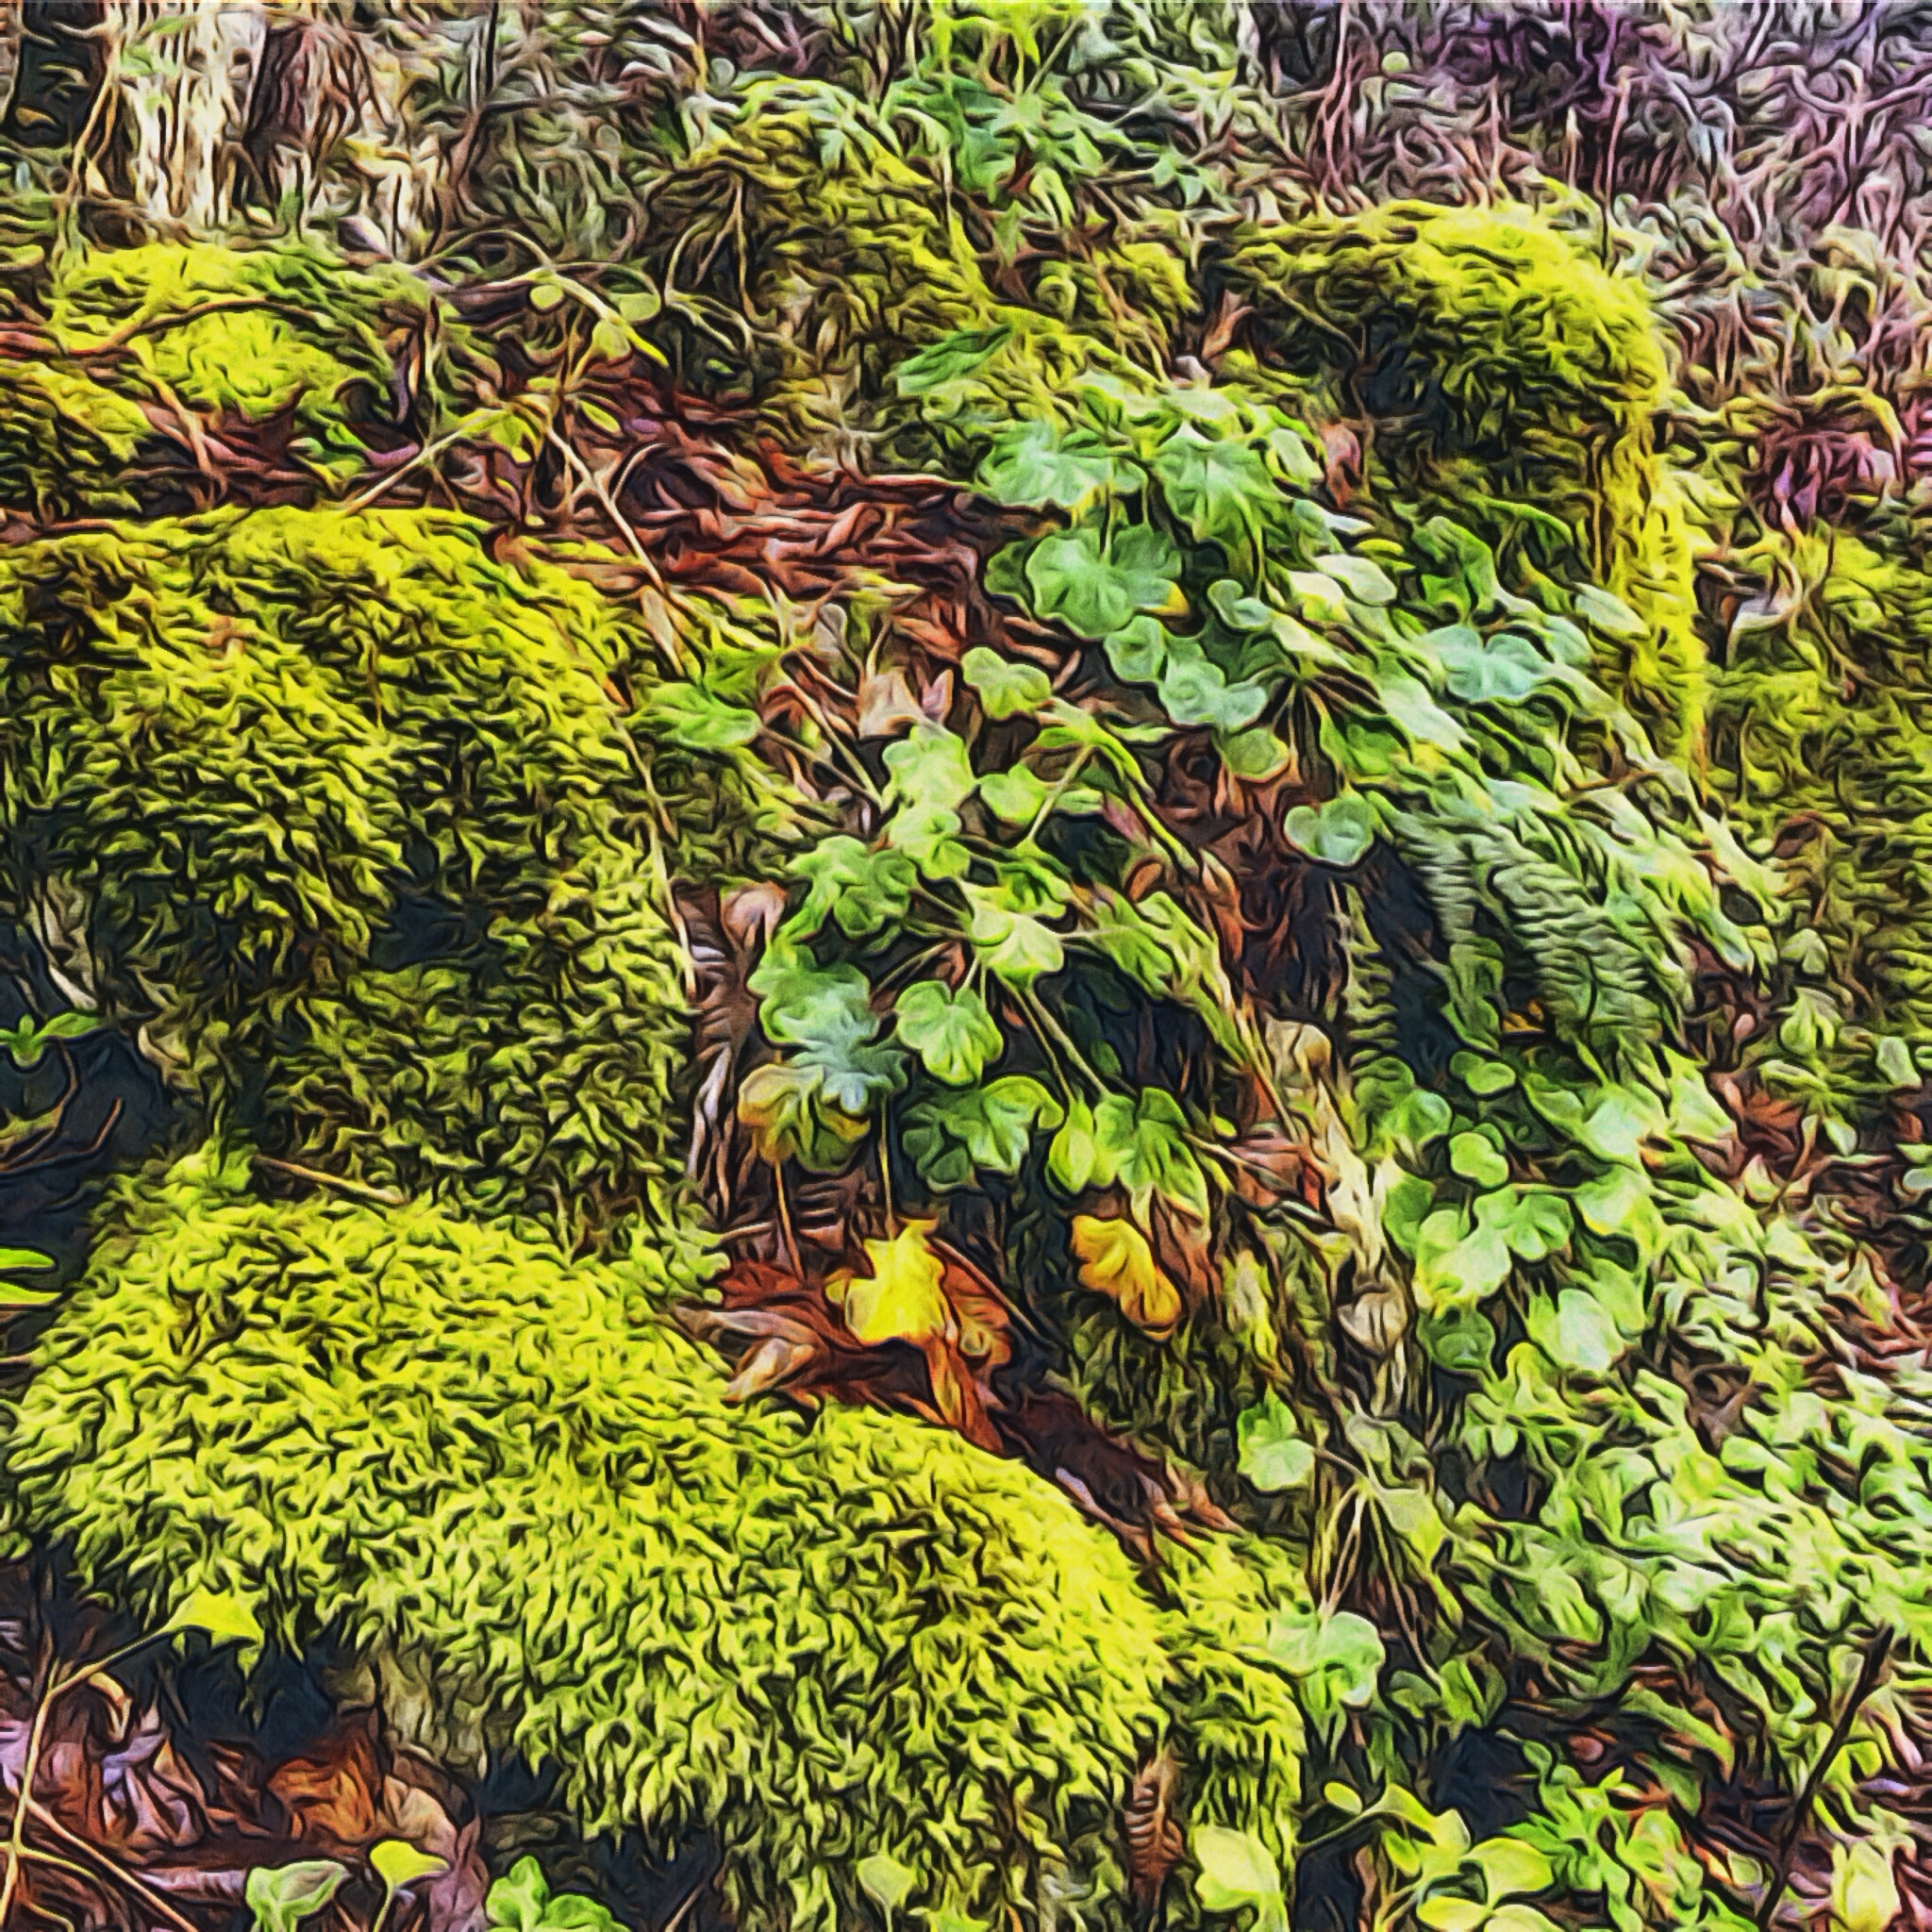
tree, nature, forest, grass, branch, plant, leaf, flower, green, jungle, evergreen, autumn, botany, garden, flora, leaves, vegetation, shrub, rainforest, deciduous, woodland, flowering plant, woody plant, land plant